Yasin Valley

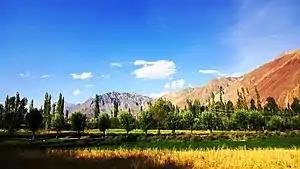
Yasin Valley in Summer

Despite its sparse population, Yasin Valley has held strategic importance historically. This is due to the fact that it leads to a high mountain pass leading to the Yarkhun Valley and subsequently to the Broghil Pass in Chitral. These passes facilitate connectivity with the Wakhan Corridor in Afghanistan and further to Tajikistan.